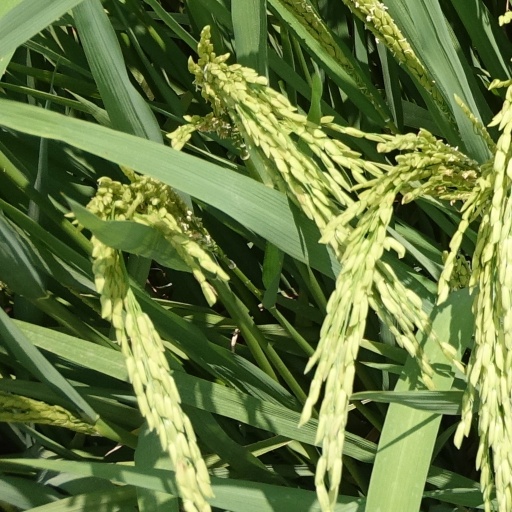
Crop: rice